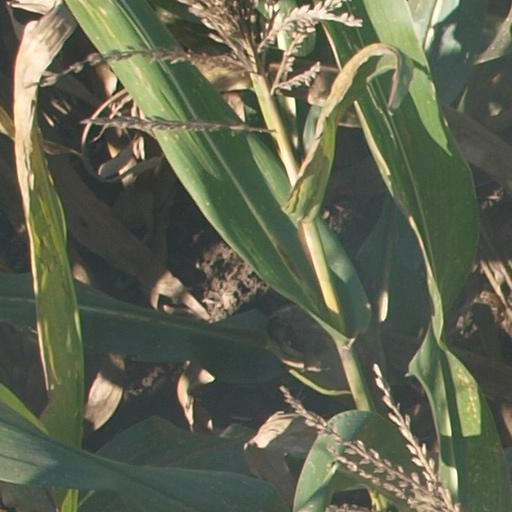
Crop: maize; corn